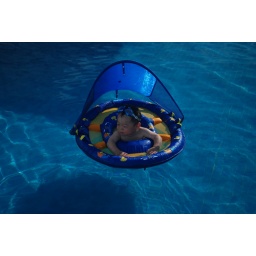
Enjoy the blue water in Cancun